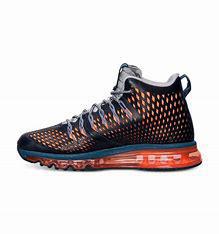
Brand: Nike
Model: Air Max Graviton